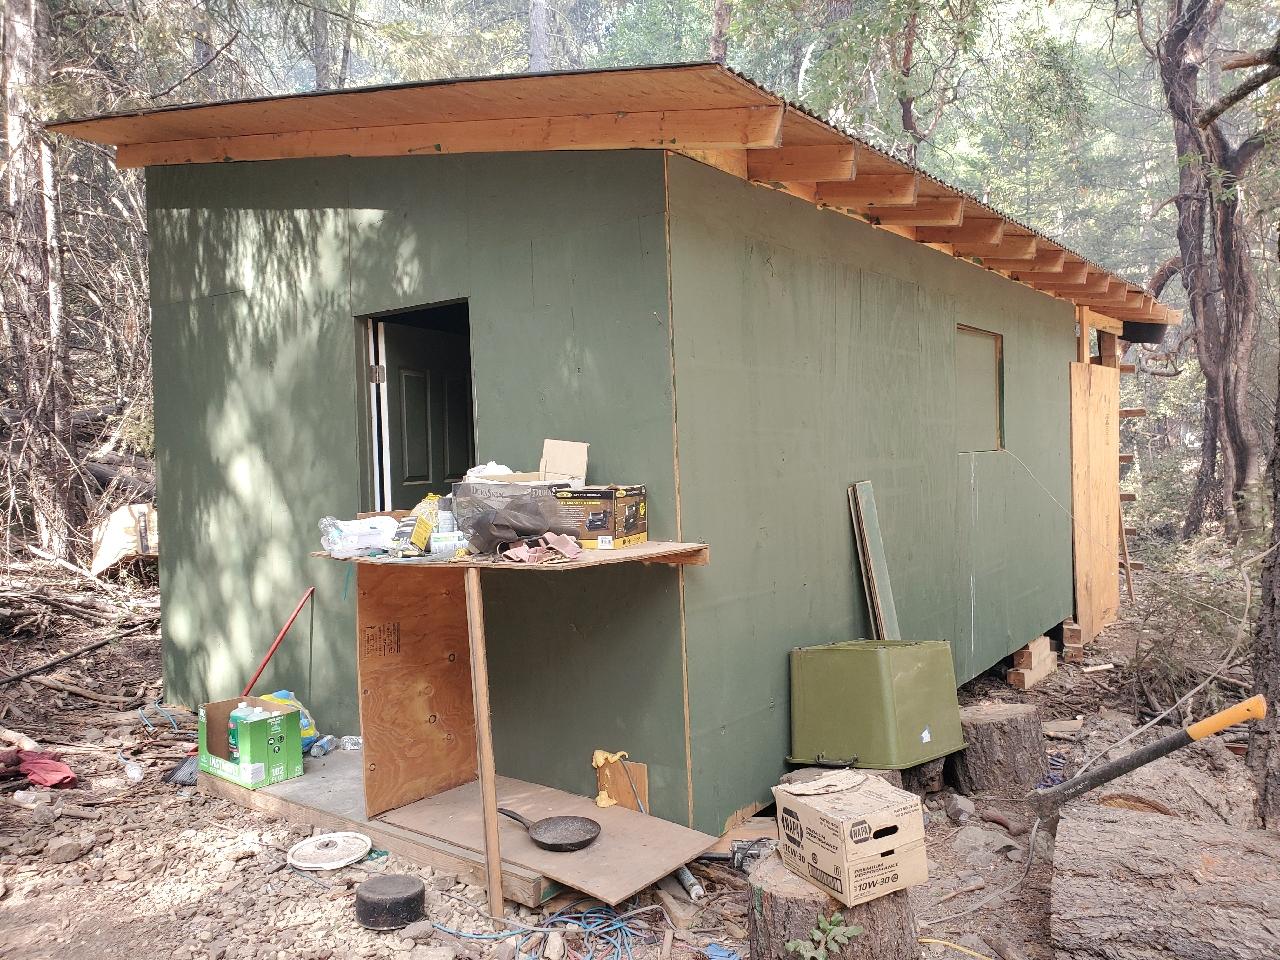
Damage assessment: no_damage